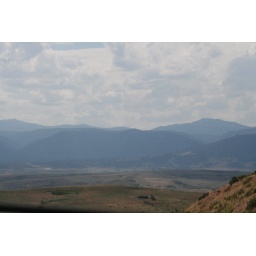
on a dirt road on a hill in wyoming